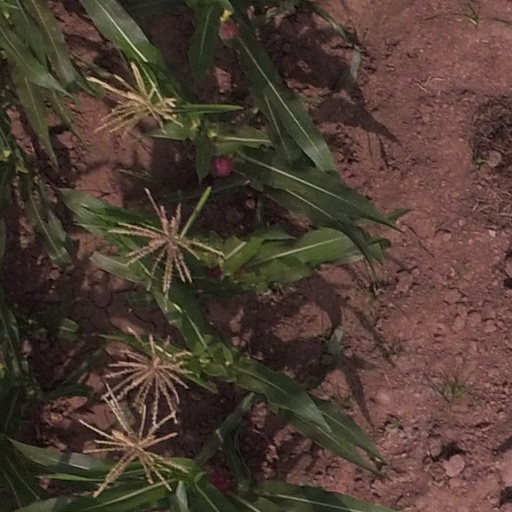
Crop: maize; corn